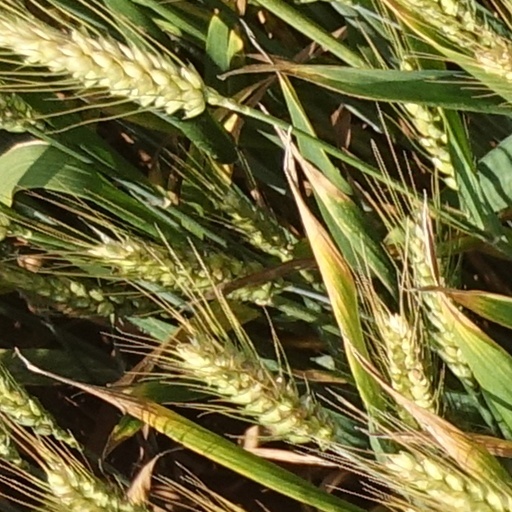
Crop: wheat